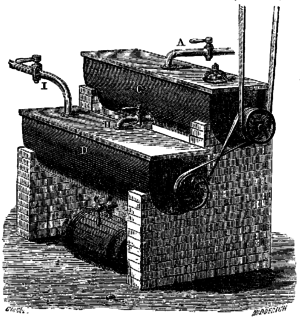
Appareil pour laver le pétrole à l’acide et à l’alcali
Un alcali, écrit alkali à la fin du XVIIIᵉ siècle pour marquer l'origine arabe via le latin médiéval, est un terme de l'alchimie puis de la chimie décrivant différents composés chimiques, parfois en mélange, à propriétés dites alcalines ou basiques. Depuis le XVIIᵉ siècle, le terme est employé de manière générique pour désigner des bases, des sels ou des solutions basiques concentrées. En chimie industrielle moderne, un alcali désigne une base forte dans l'eau.